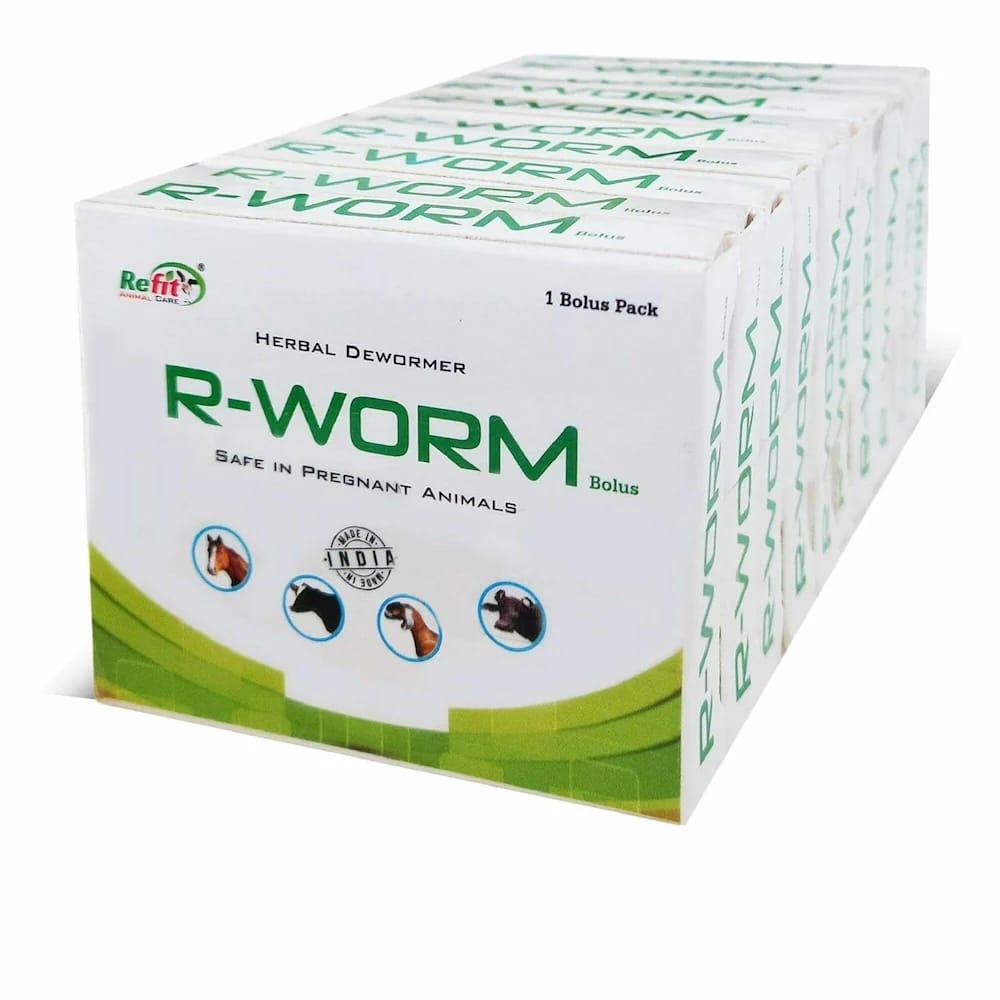
Kisanduku chenye dawa ya minyoo iliyo tengenezwa na mimea mahususi kwaajili ya wanyama au mifugo yenye mimba kama vile"farasi,mbuzi,na nguruwe".